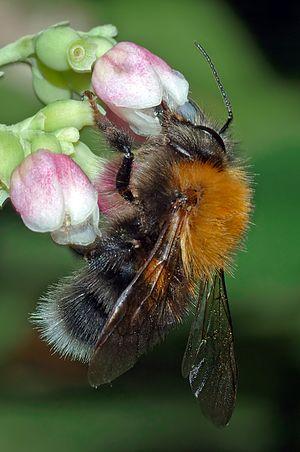
Bourdon hypnorum (Bombus hypnorum) mâle. Camera data Camera Nikon D70 Lens Tamron SP AF 90mm/2.8 Di Macro 1:1 Flash Nikon Speedlight SB-800 Focal length 90 mm Aperture f/32 Exposure time 1/60 s Sensivity ISO 200
Les bourdons, genre Bombus, sont des insectes sociaux volants de la famille des Apidae. Comme l'abeille mellifère, les différentes espèces de bourdons se nourrissent du nectar des fleurs et récoltent le pollen pour nourrir leur larves. Ce sont des animaux utiles pour la faune et la flore en contribuant à la pollinisation.
Bombus hypnorum, le bourdon des arbres, est une espèce d'insectes hyménoptères de la famille des Apidae, du genre Bombus et du sous-genre Pyrobombus.